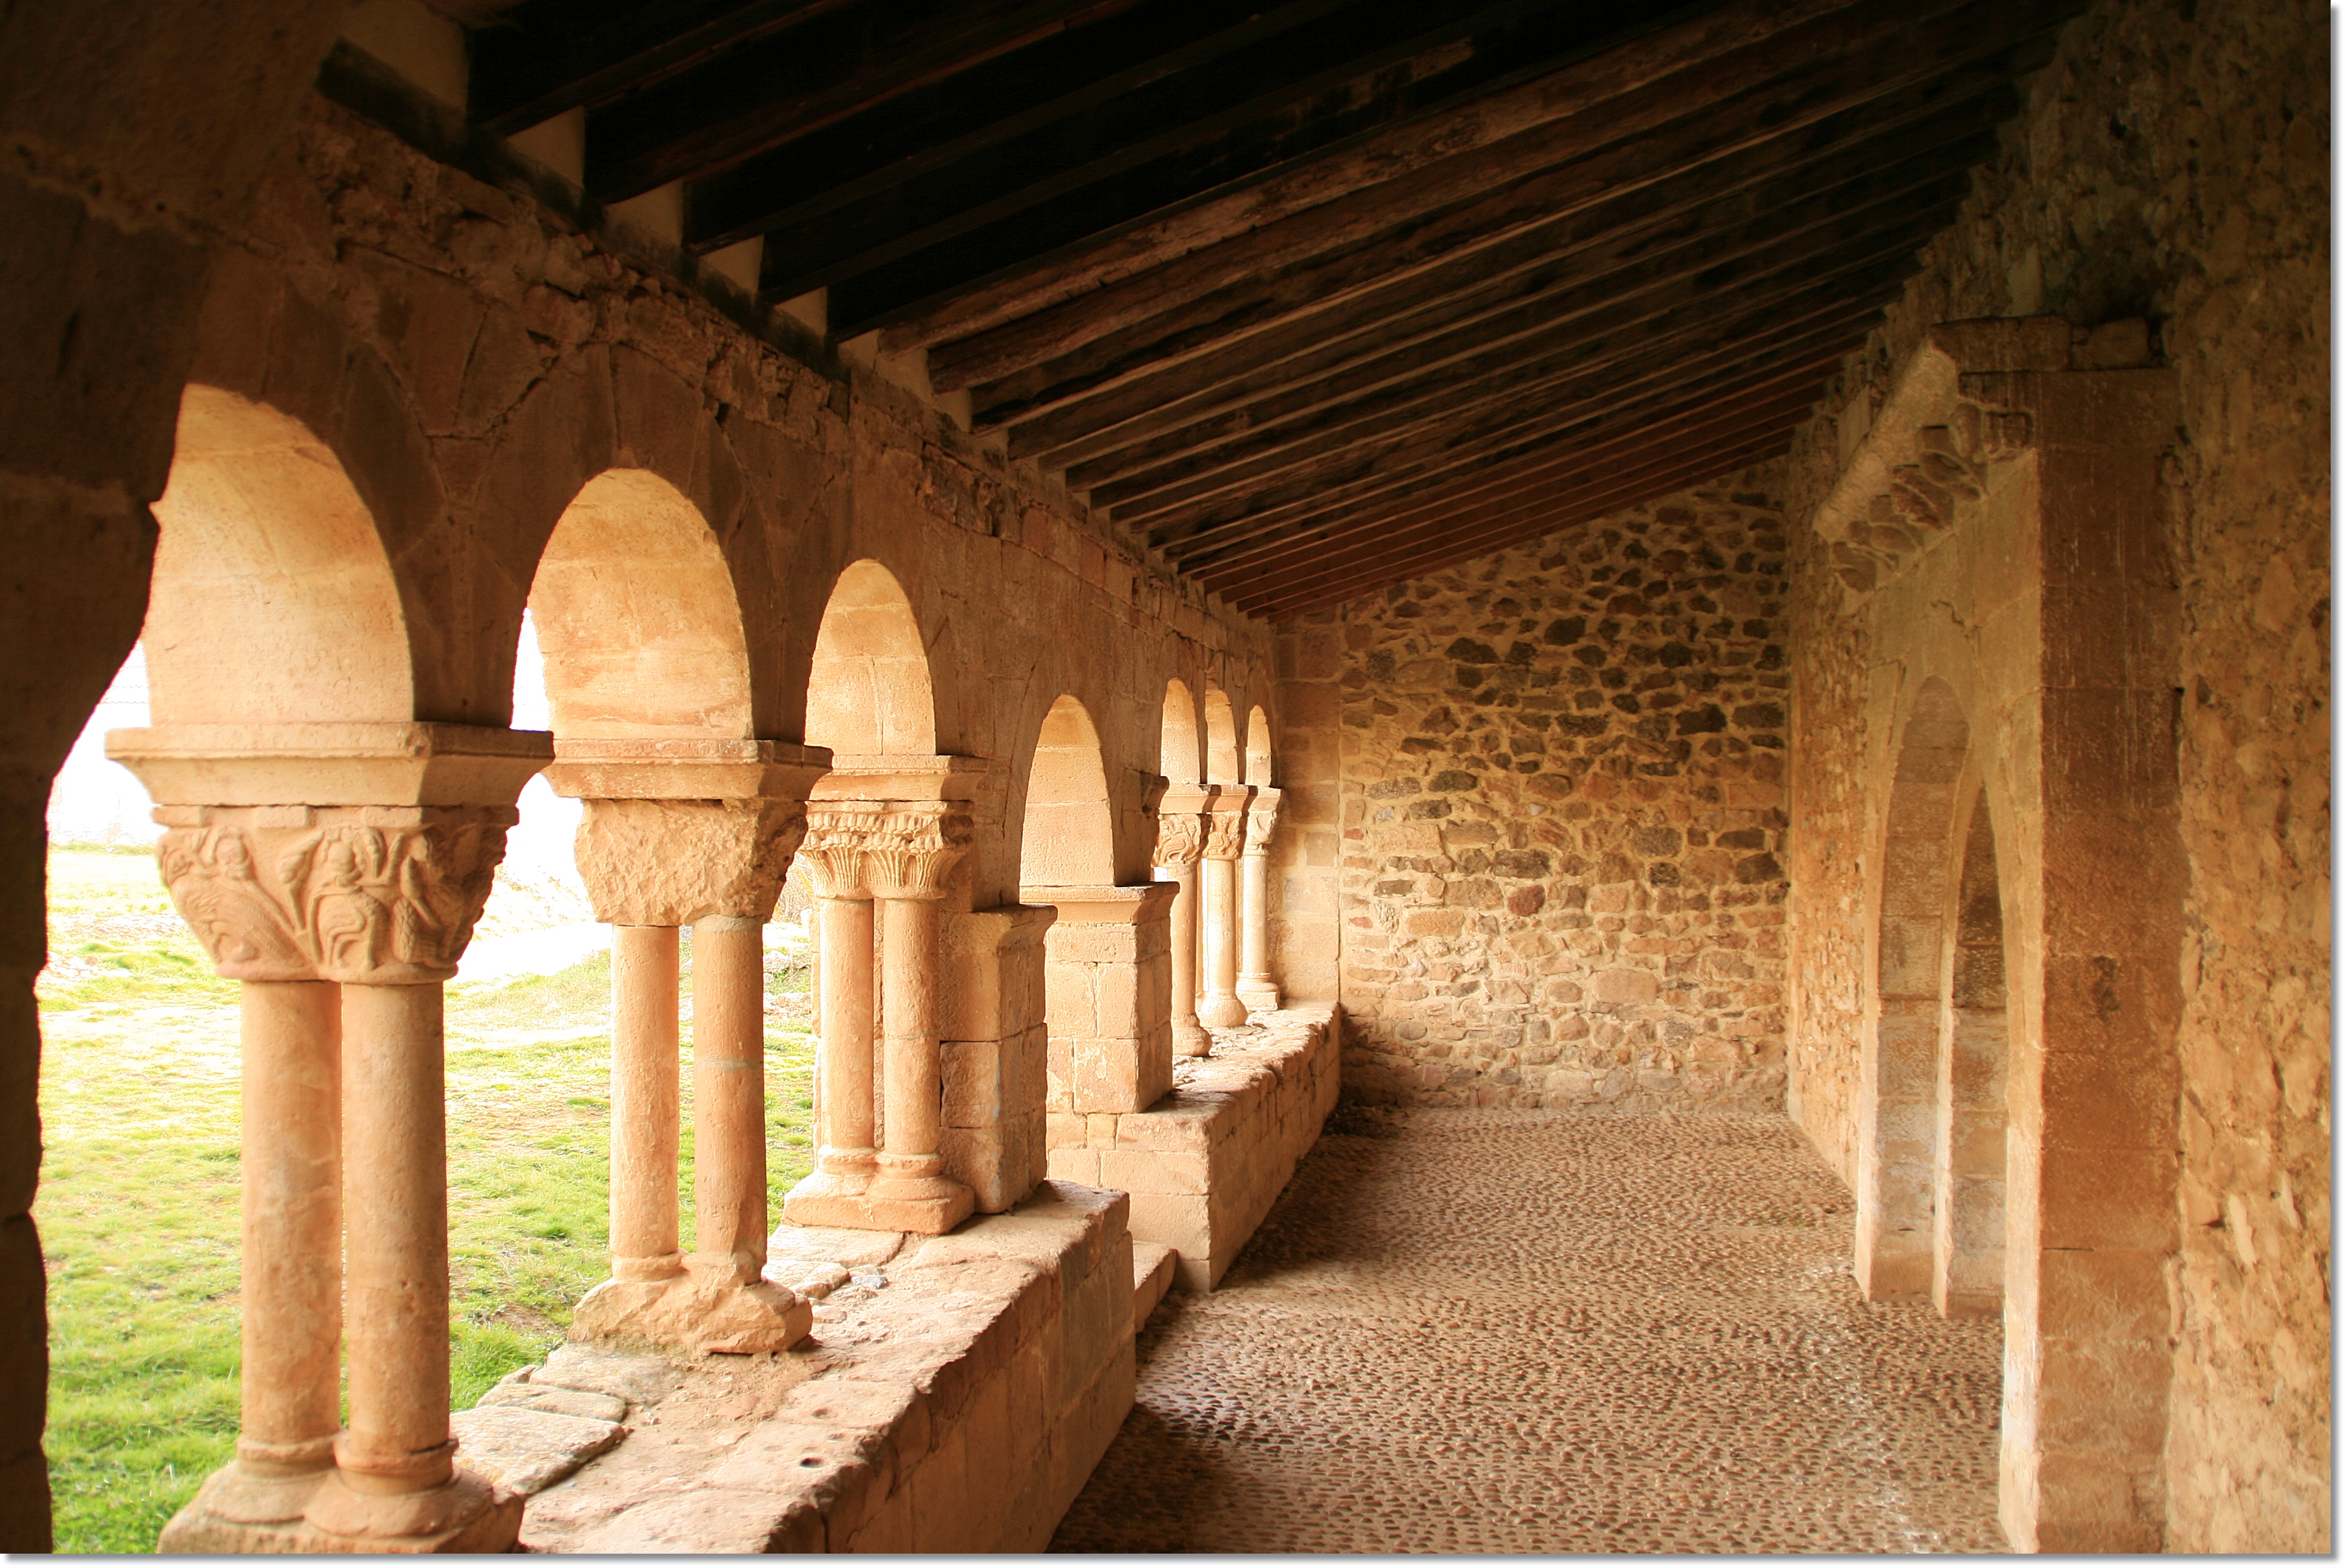
architecture, wood, building, arch, column, temple, estate, ome aca, ancient history